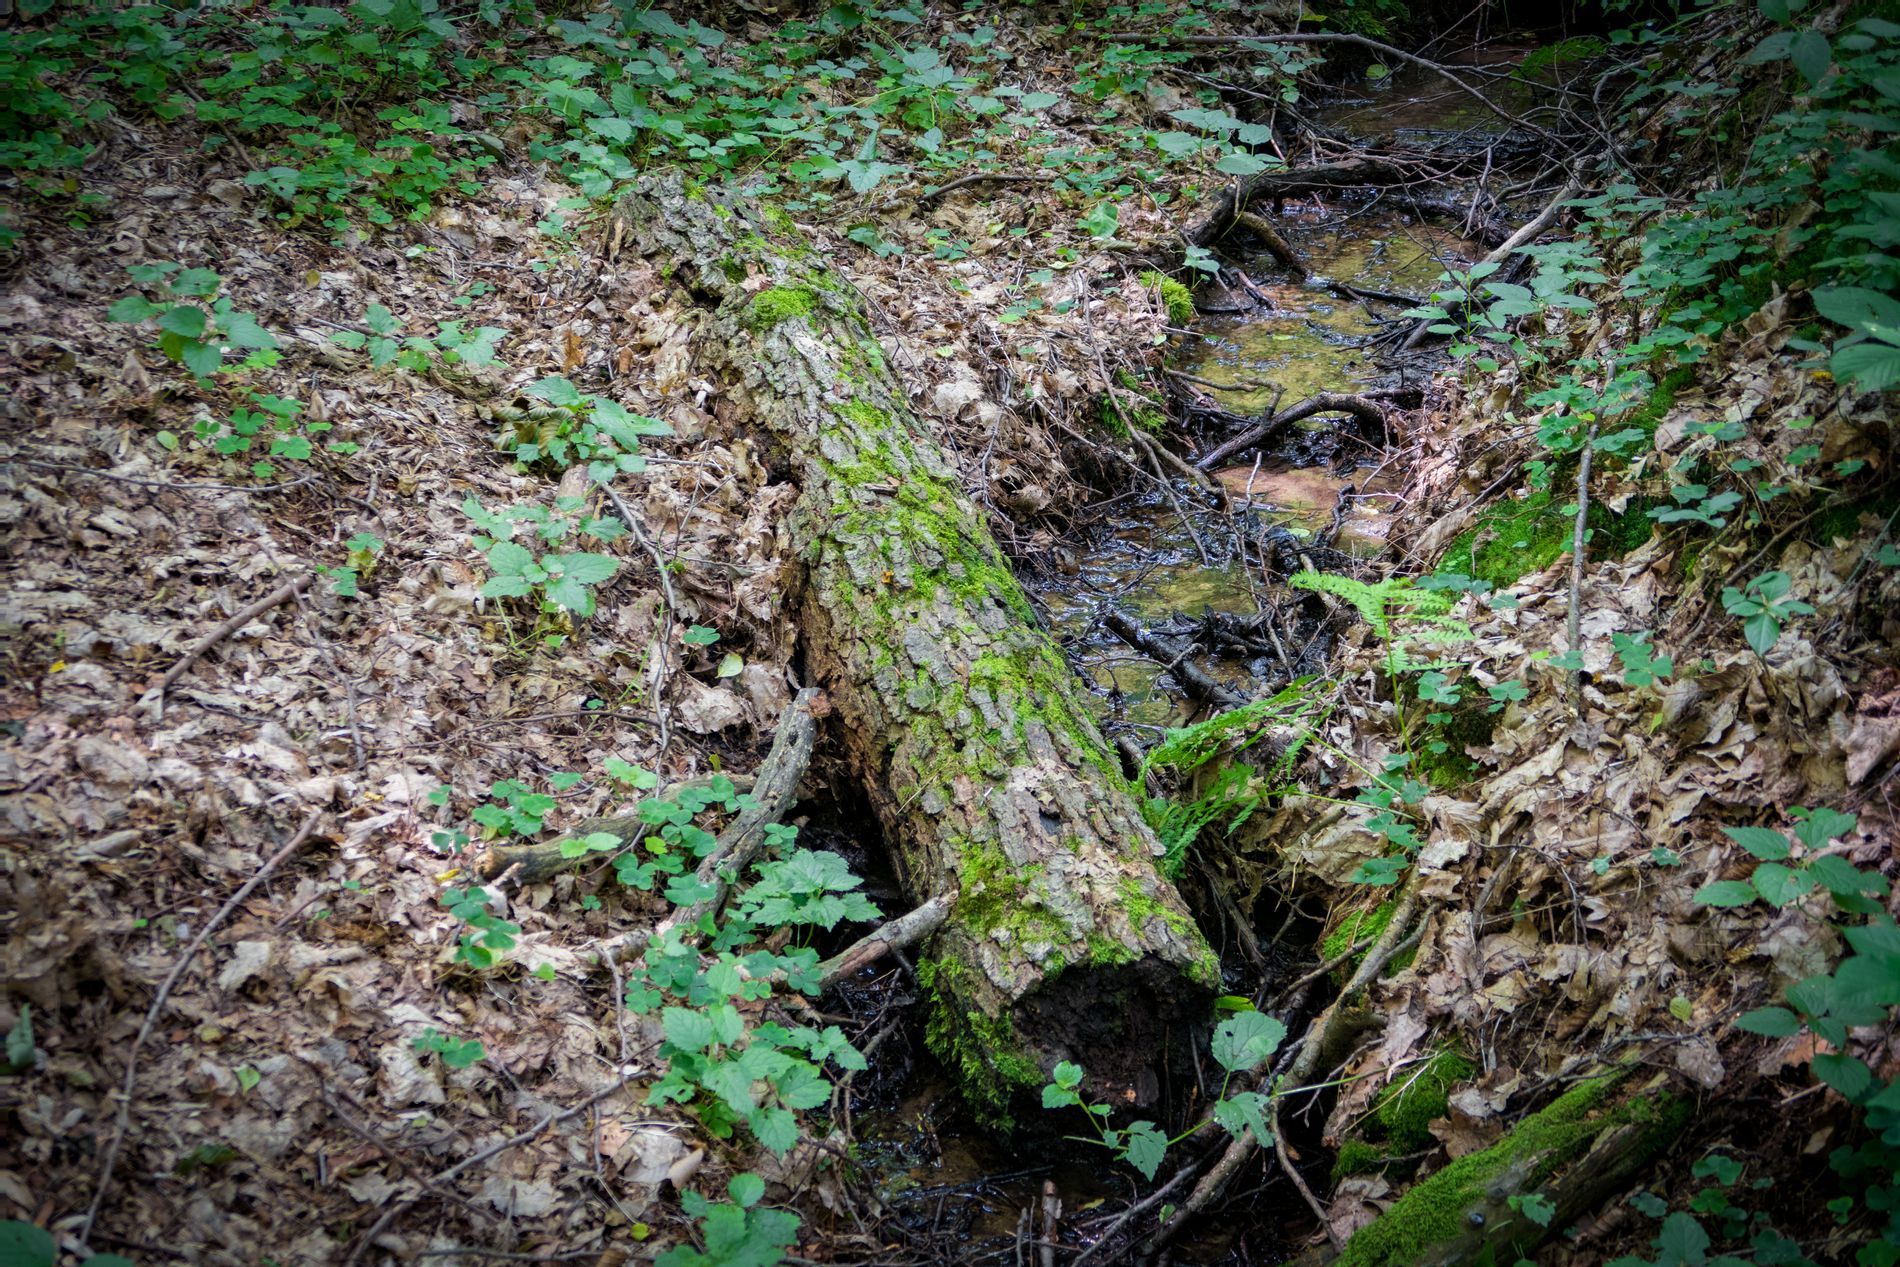
Abandoned jungle
The photo shows a large mossy tree trunk lying in a jungle filled with fallen leaves, crossing over a swamp.
A high-angle photo shows a large tree trunk covered in moss. The lighting is natural and bright, clearly revealing the details of the trunk and the fallen leaves. The color palette is simple and soft. The scene gives the impression that the place is abandoned. The overall atmosphere is contemplative.
Labels: Plant, Tree, Tree Trunk, Leaf, Vegetation, Soil, Land, Nature, Outdoors, Rainforest, Wilderness, Ivy, Wood, Water, Woodland, Algae, Ground, Den, Indoors, Creek, Stream, Swamp, Jungle, Root, Path
Camera: Canon Canon PowerShot G7 X Mark II
Lens: 8.8-36.8 mm
Aperture: F2.8
Exposure: 1/25 sec
ISO: 125
Focal length: 24.5 mm